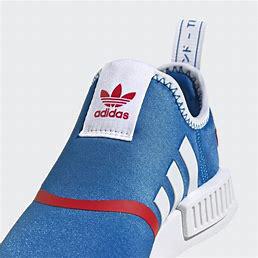
Brand: Adidas
Model: NMD 360